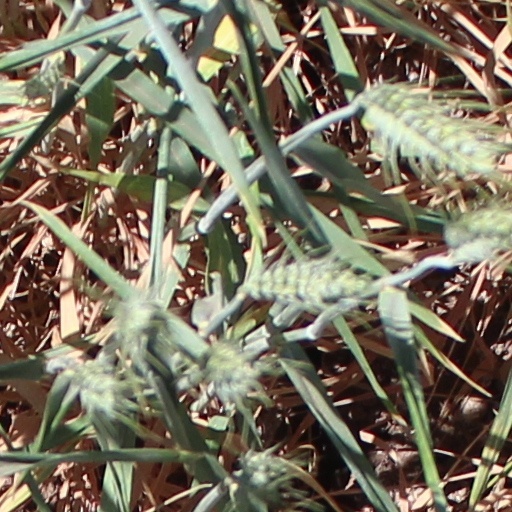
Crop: wheat